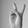
ASL letter: V